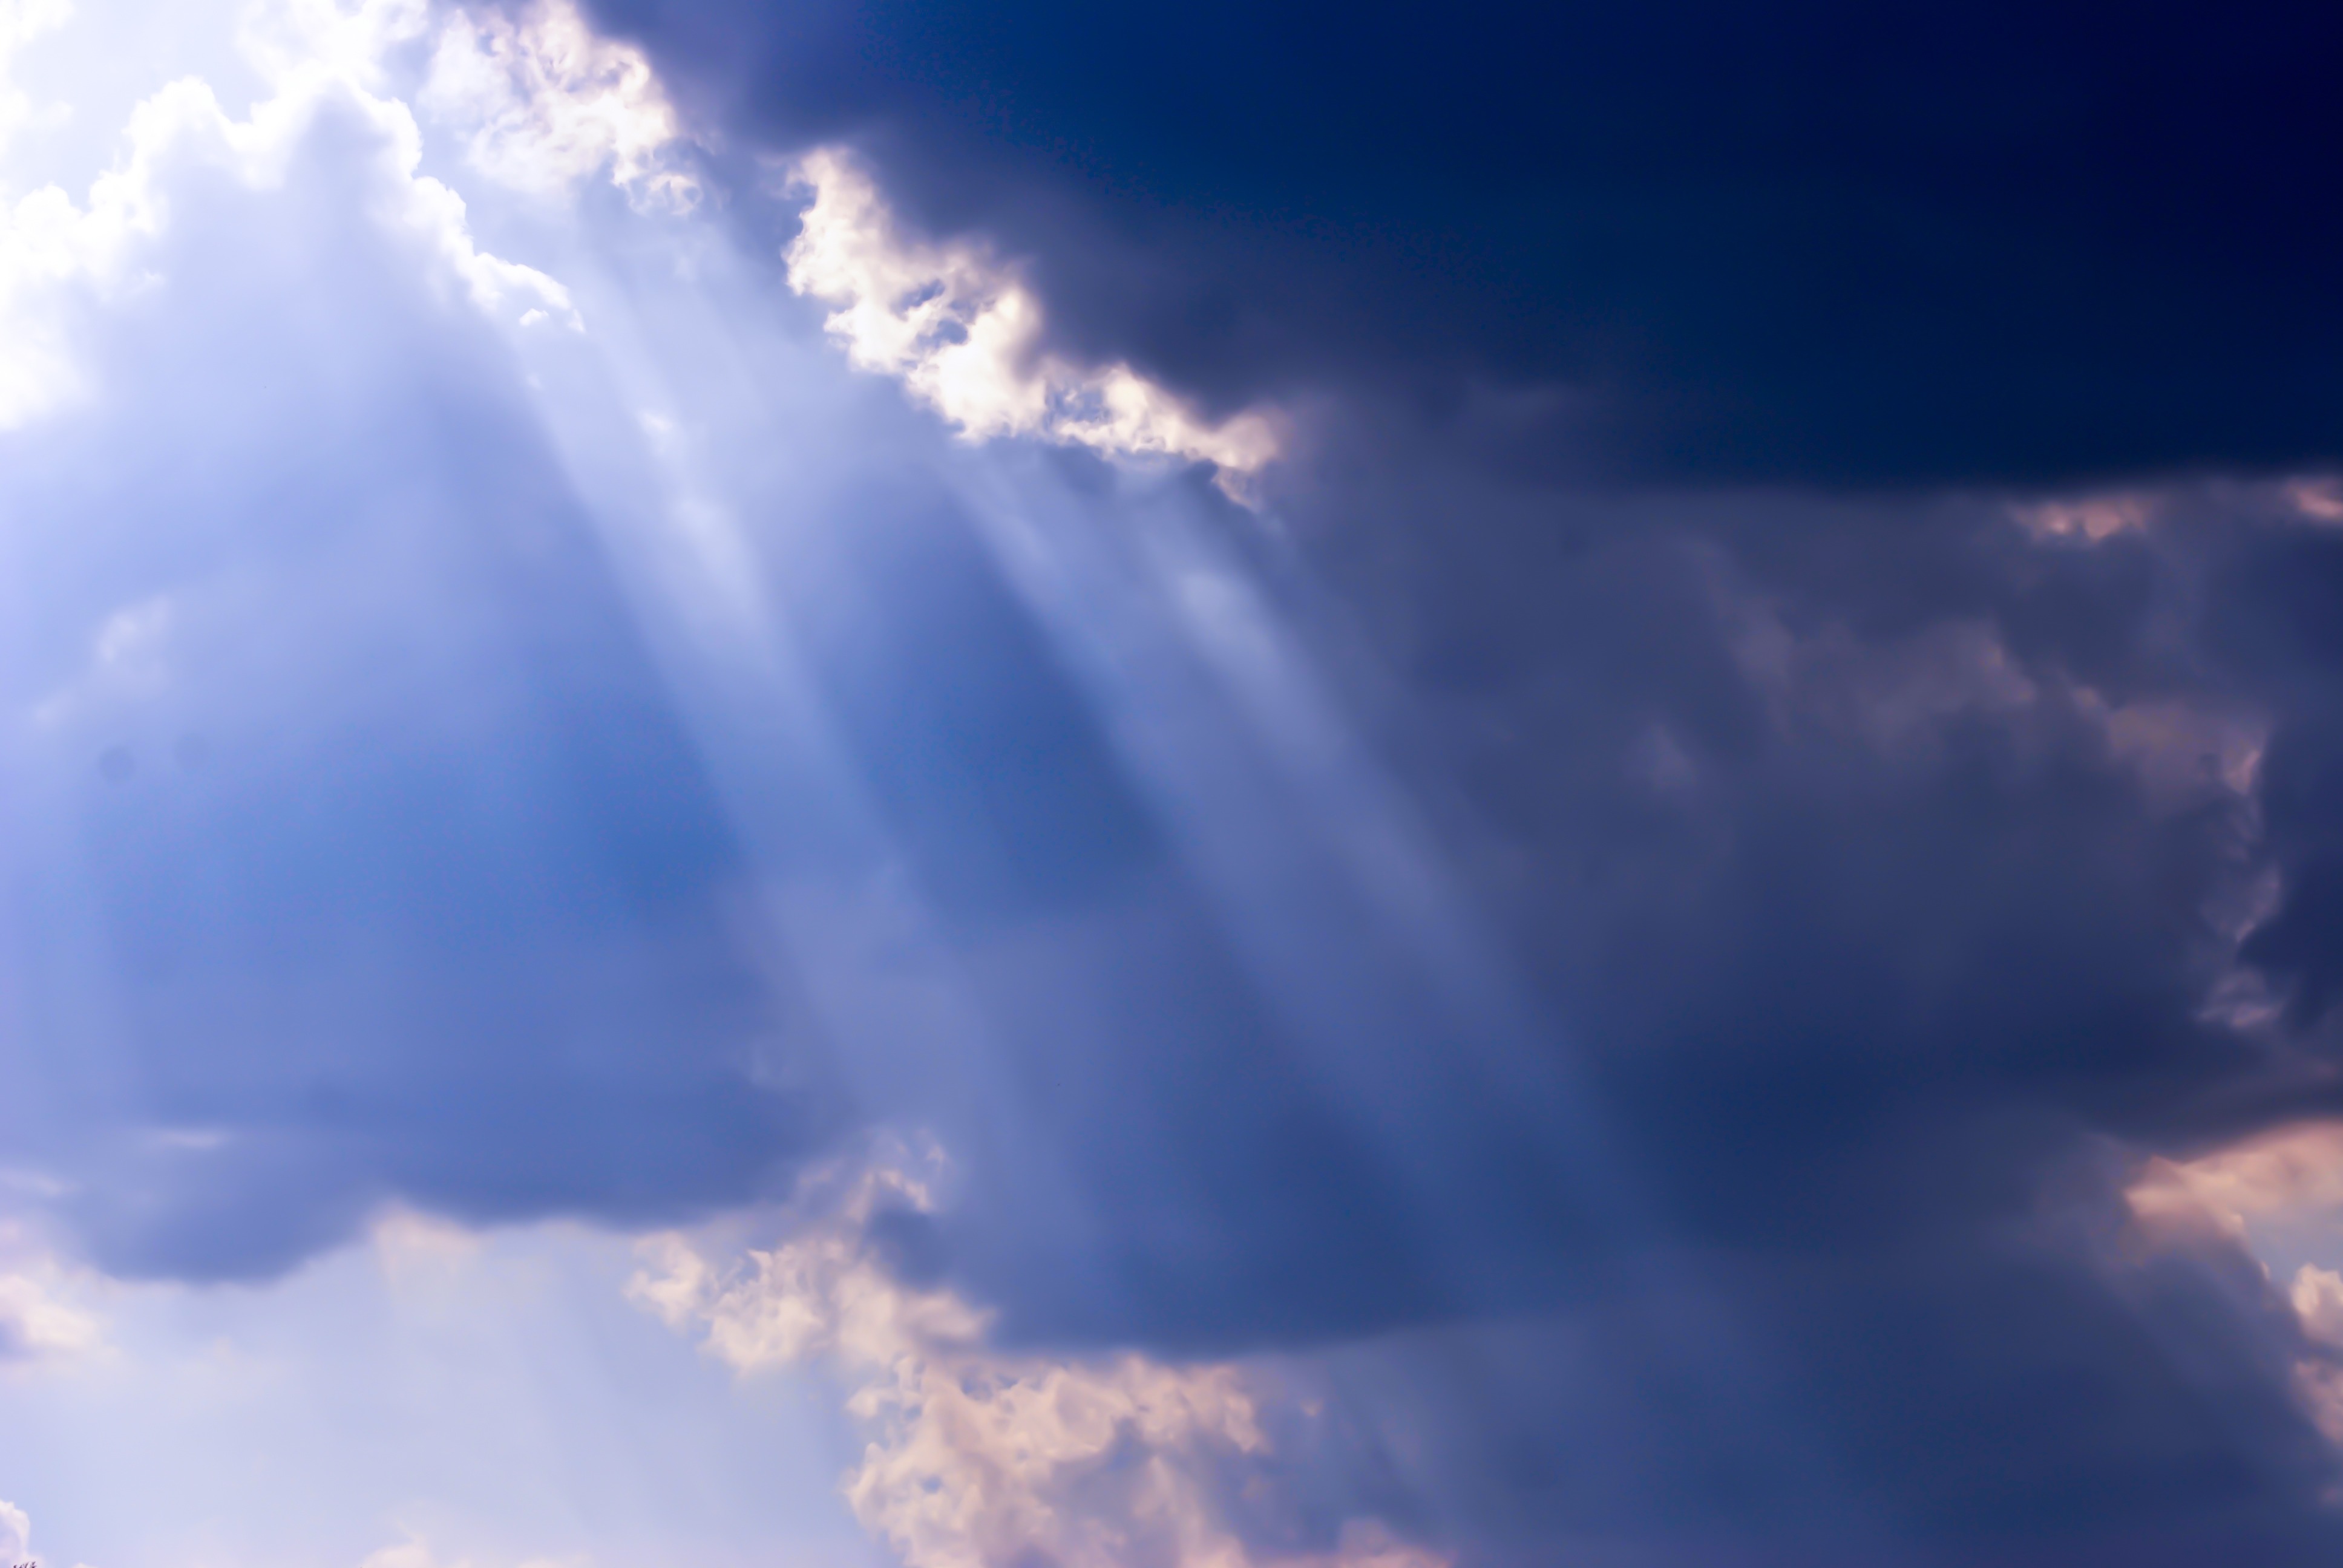
horizon, light, cloud, sky, sun, sunlight, atmosphere, daytime, cumulus, blue, clouds, meteorological phenomenon, atmosphere of earth